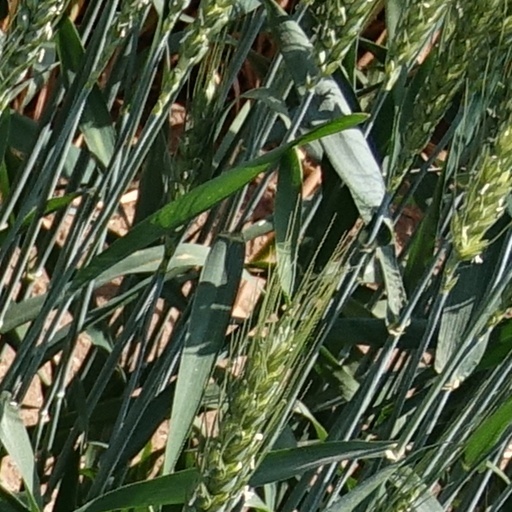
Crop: wheat